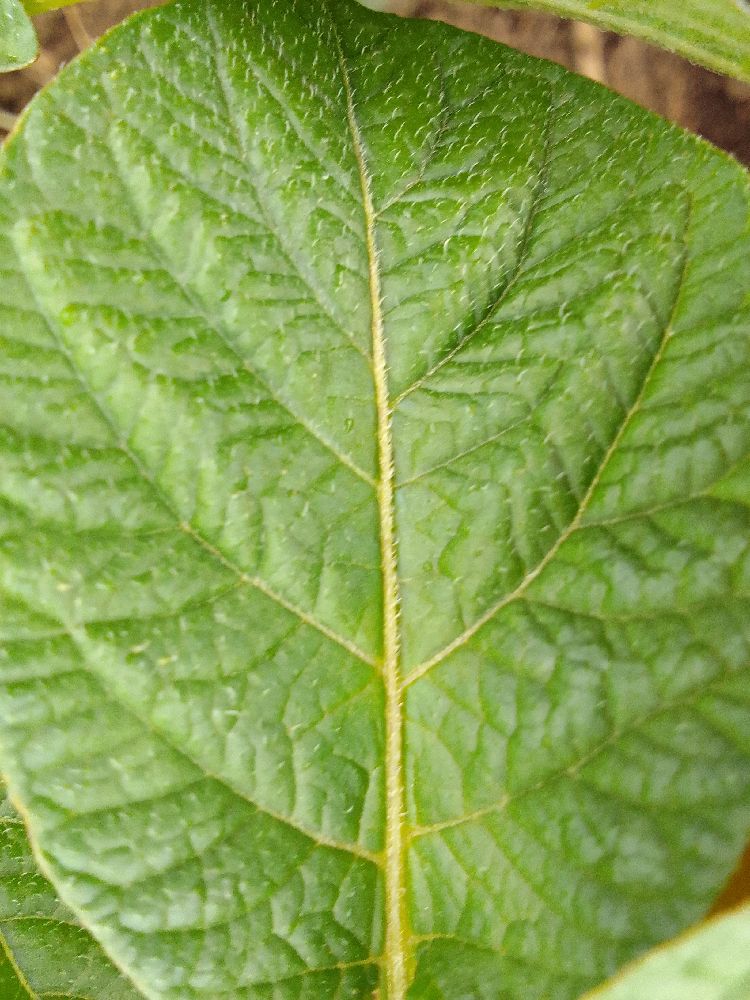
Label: Healthy